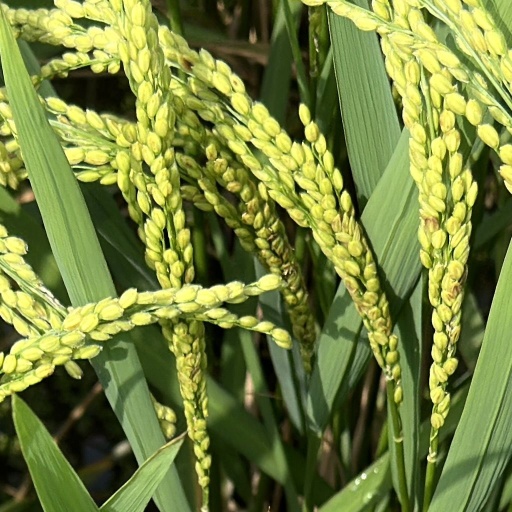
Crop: rice